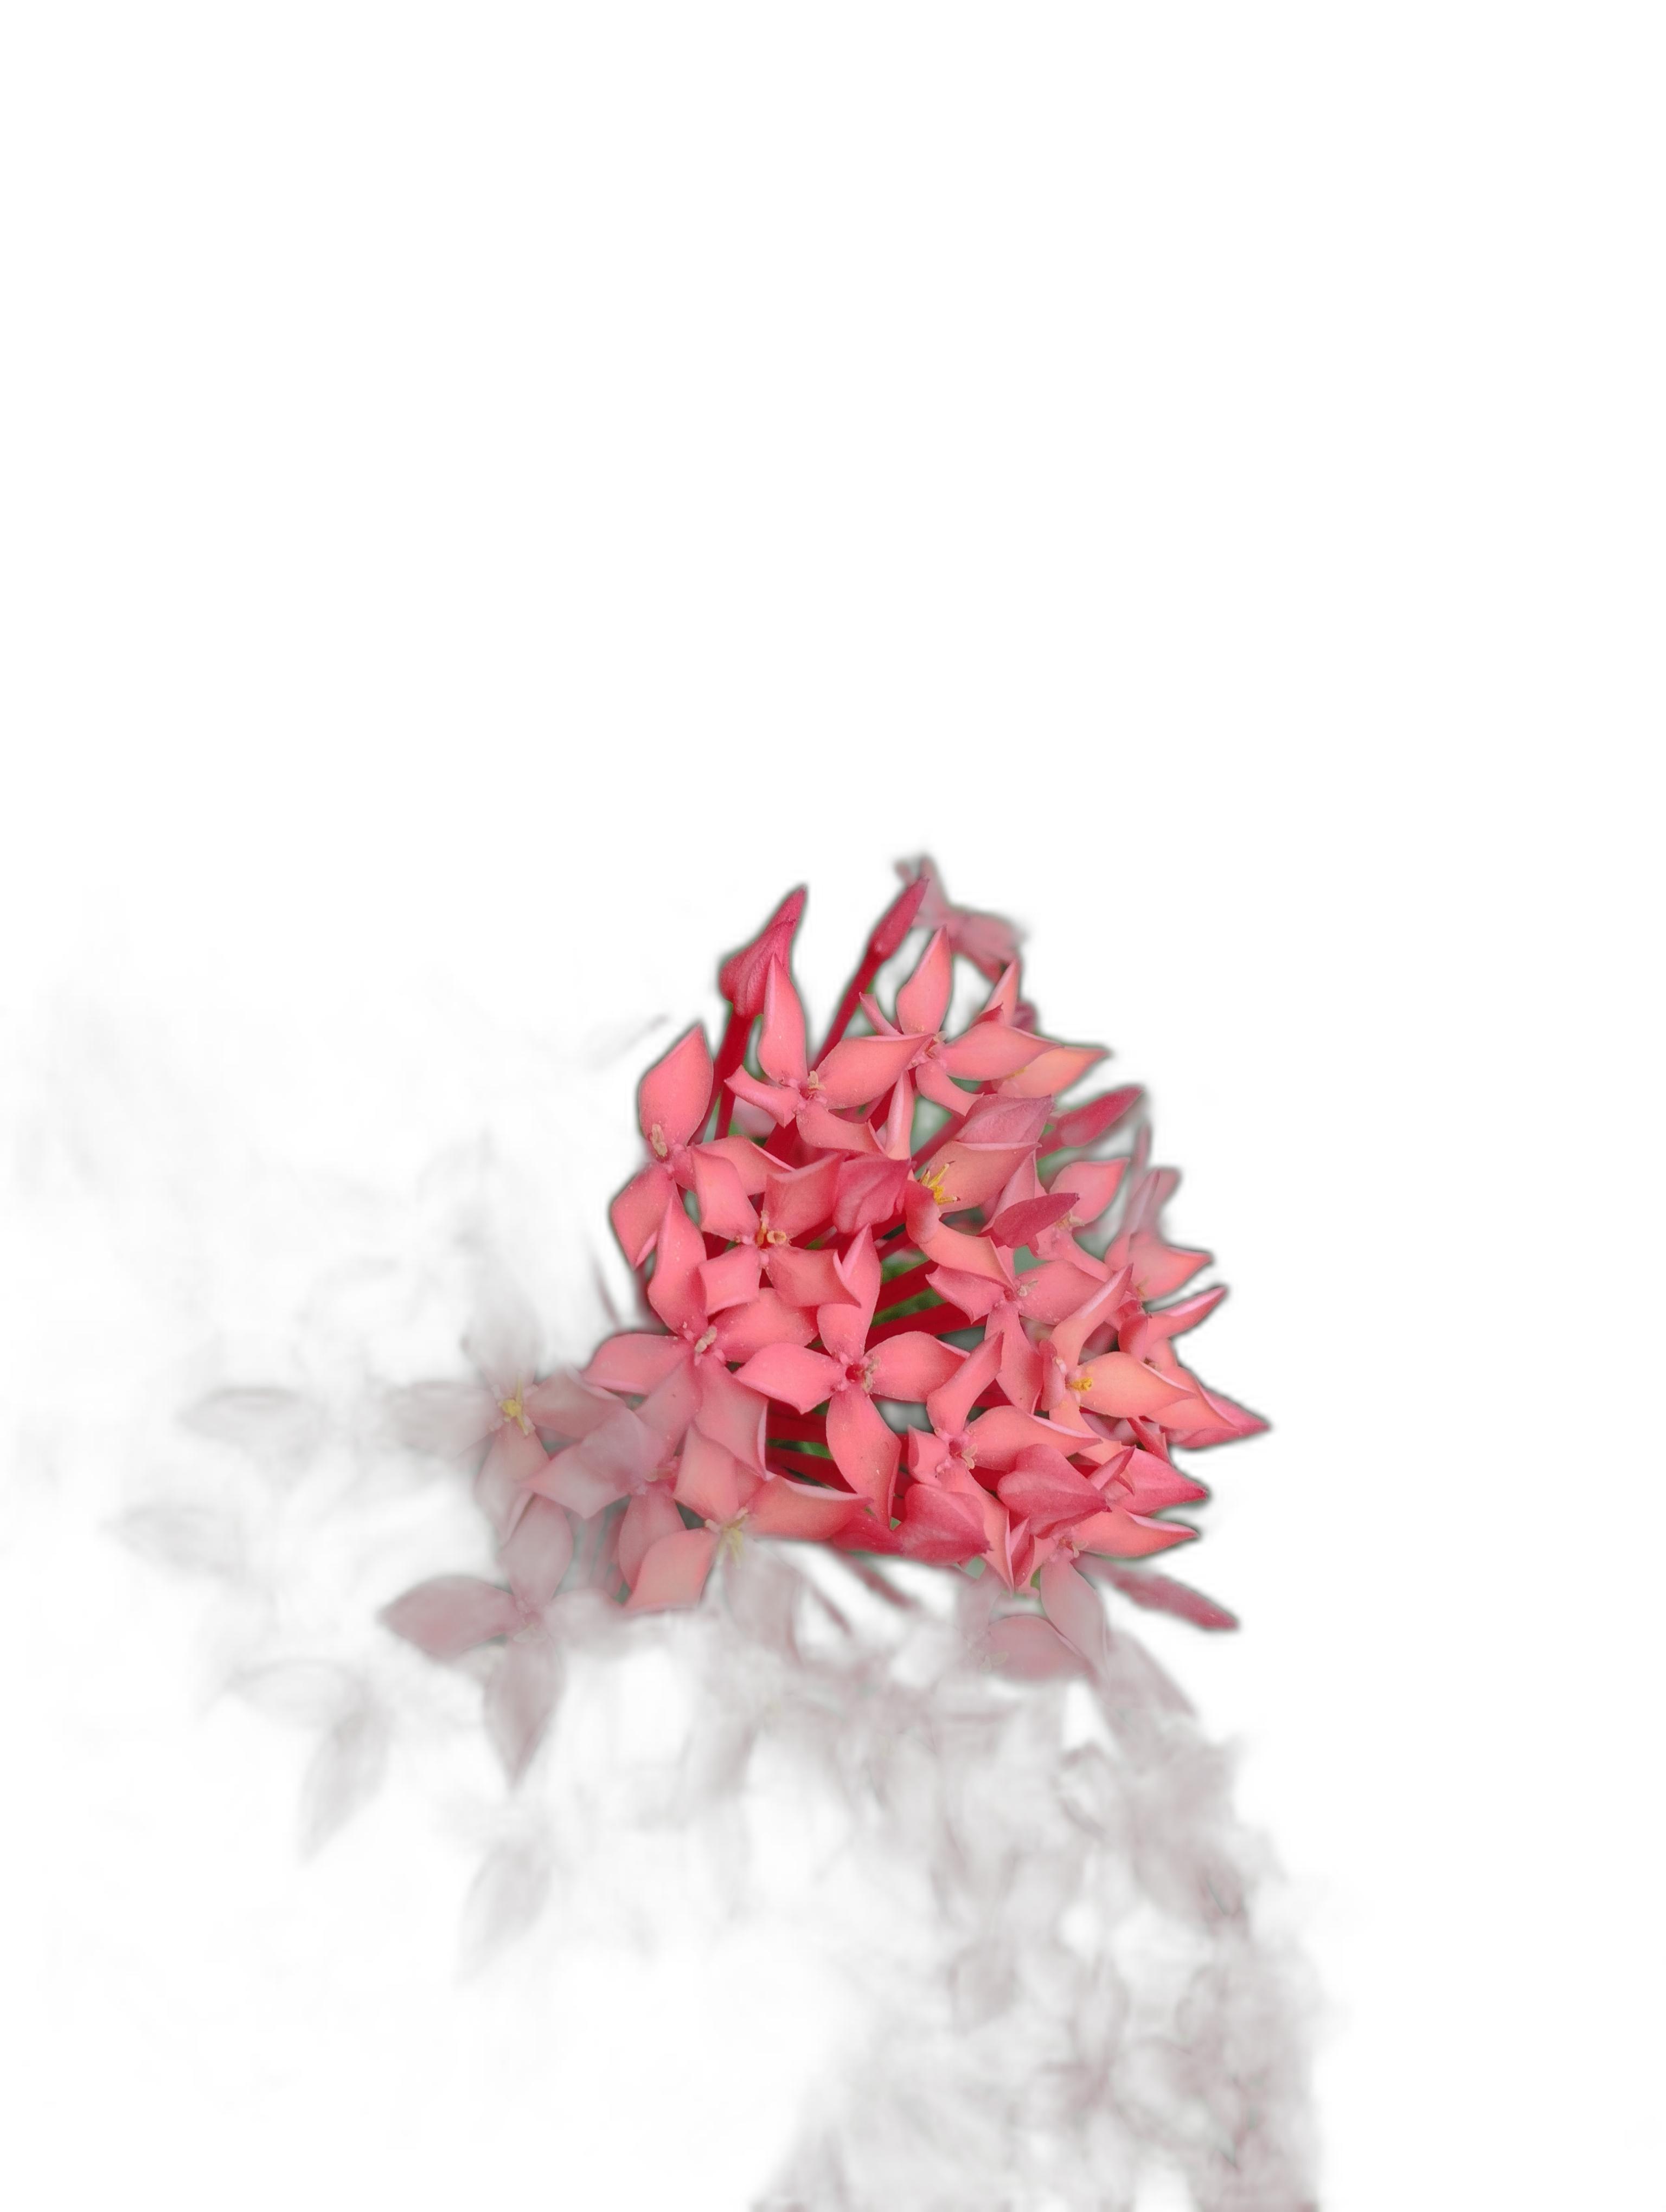
Label: Jungle geranium